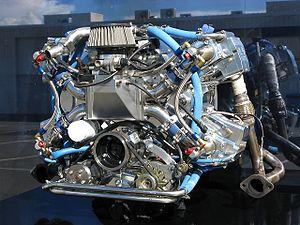
Un moteur à combustion contrôlée est un terme utilisé par la société Revetec pour caractériser un type de moteur à explosion conçu par Brad Howell-Smith. Il utilise deux cames contrarotatives à la place d'un vilebrequin. Les paires de cylindres sont opposées dans une disposition à plat ou en « X ».